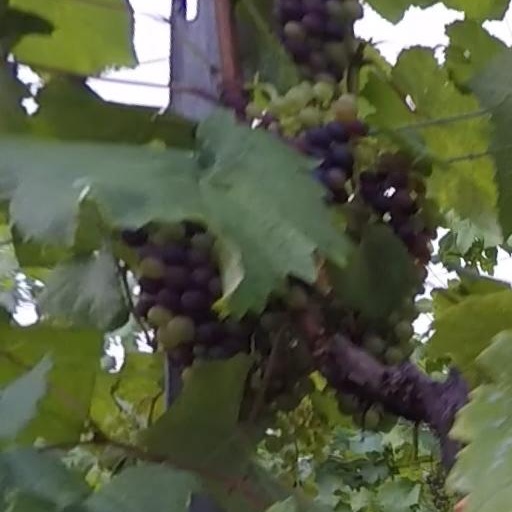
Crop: grape